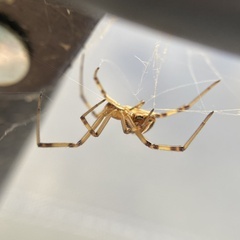
Species: Lactrodectus_hesperus